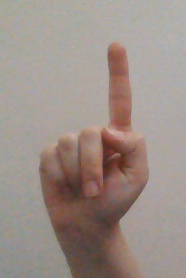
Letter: bb